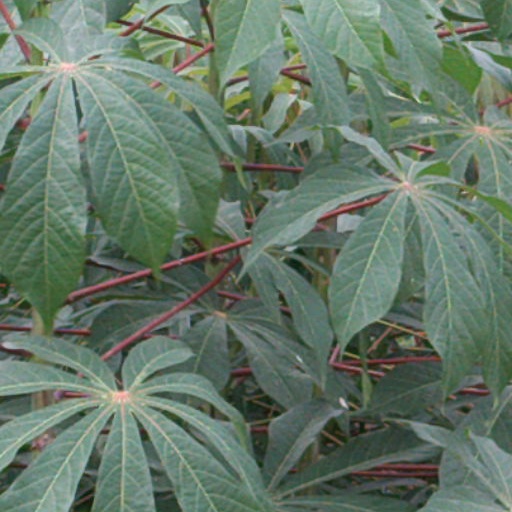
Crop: cassava